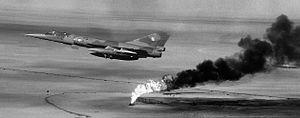
Mirage IV de l'Escadron de Bombardement 1/91 ""Gascogne"" en mission de reconnaissance au dessus d'un champ pétrolier en flammes en 1991 suite à la guerre du golfe"
Le Mirage IV est un bombardier stratégique français dont les études ont débuté au milieu des années 1950. Entré en service en 1964, il fut le premier vecteur de la « triade » de la dissuasion nucléaire française. Sa carrière va durer plus de 40 ans dont les dix dernières années seront uniquement consacrées à des missions de reconnaissance. À partir de 1960, le Mirage IV est l'un des deux premiers avions au monde capables de voler à Mach 2 soutenu pendant plus d'une demi-heure d'affilée. L'expérience du vol bi-sonique acquise servira ensuite au programme Concorde.
L'histoire de l'Armée de l'air française est à la fois celle des moyens aériens militaires et celle des supports à ces moyens. Elle débute avec l'aéronautique militaire.
La politique de sécurité nationale ou stratégie de sécurité nationale est une politique publique qui consiste en la définition des objectifs à atteindre, des moyens à mettre en œuvre et des ressources à mobiliser par un État pour protéger sa population, son territoire et ses intérêts vitaux. Elle est transverse aux grandes fonctions ministérielles traditionnelles des États comme la défense, la politique étrangère ou la sécurité intérieure en ce qu'elle appréhende dans une vision d'ensemble les menaces et les risques qui pèsent sur la sécurité nationale et auxquels les réponses, souvent multifonctionnelles, requièrent la mise en œuvre de politiques interministérielles cohérentes et coordonnées.
L'escadron de chasse 1/4 Gascogne est une unité de combat de l'armée de l'air française. Basée sur la base aérienne 113 Saint-Dizier-Robinson, elle est équipée de Rafale et est la seconde unité de l'armée de l'air à en avoir reçus. Les avions de cet escadron portent un code de 113-IA à 113-IZ.